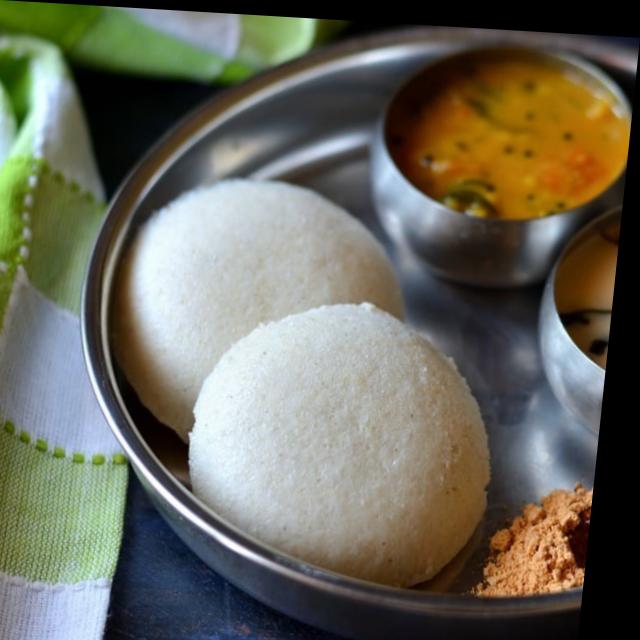
Dish: idli